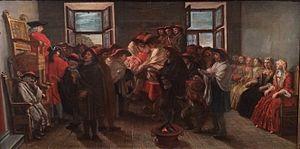
Le musée d'Art et d'Histoire du judaïsme est le plus grand musée français qui porte sur l'art et l'histoire juifs. Il est installé dans l'ancien hôtel particulier de Saint-Aignan dans quartier du Marais dans le 3ᵉ arrondissement de Paris.